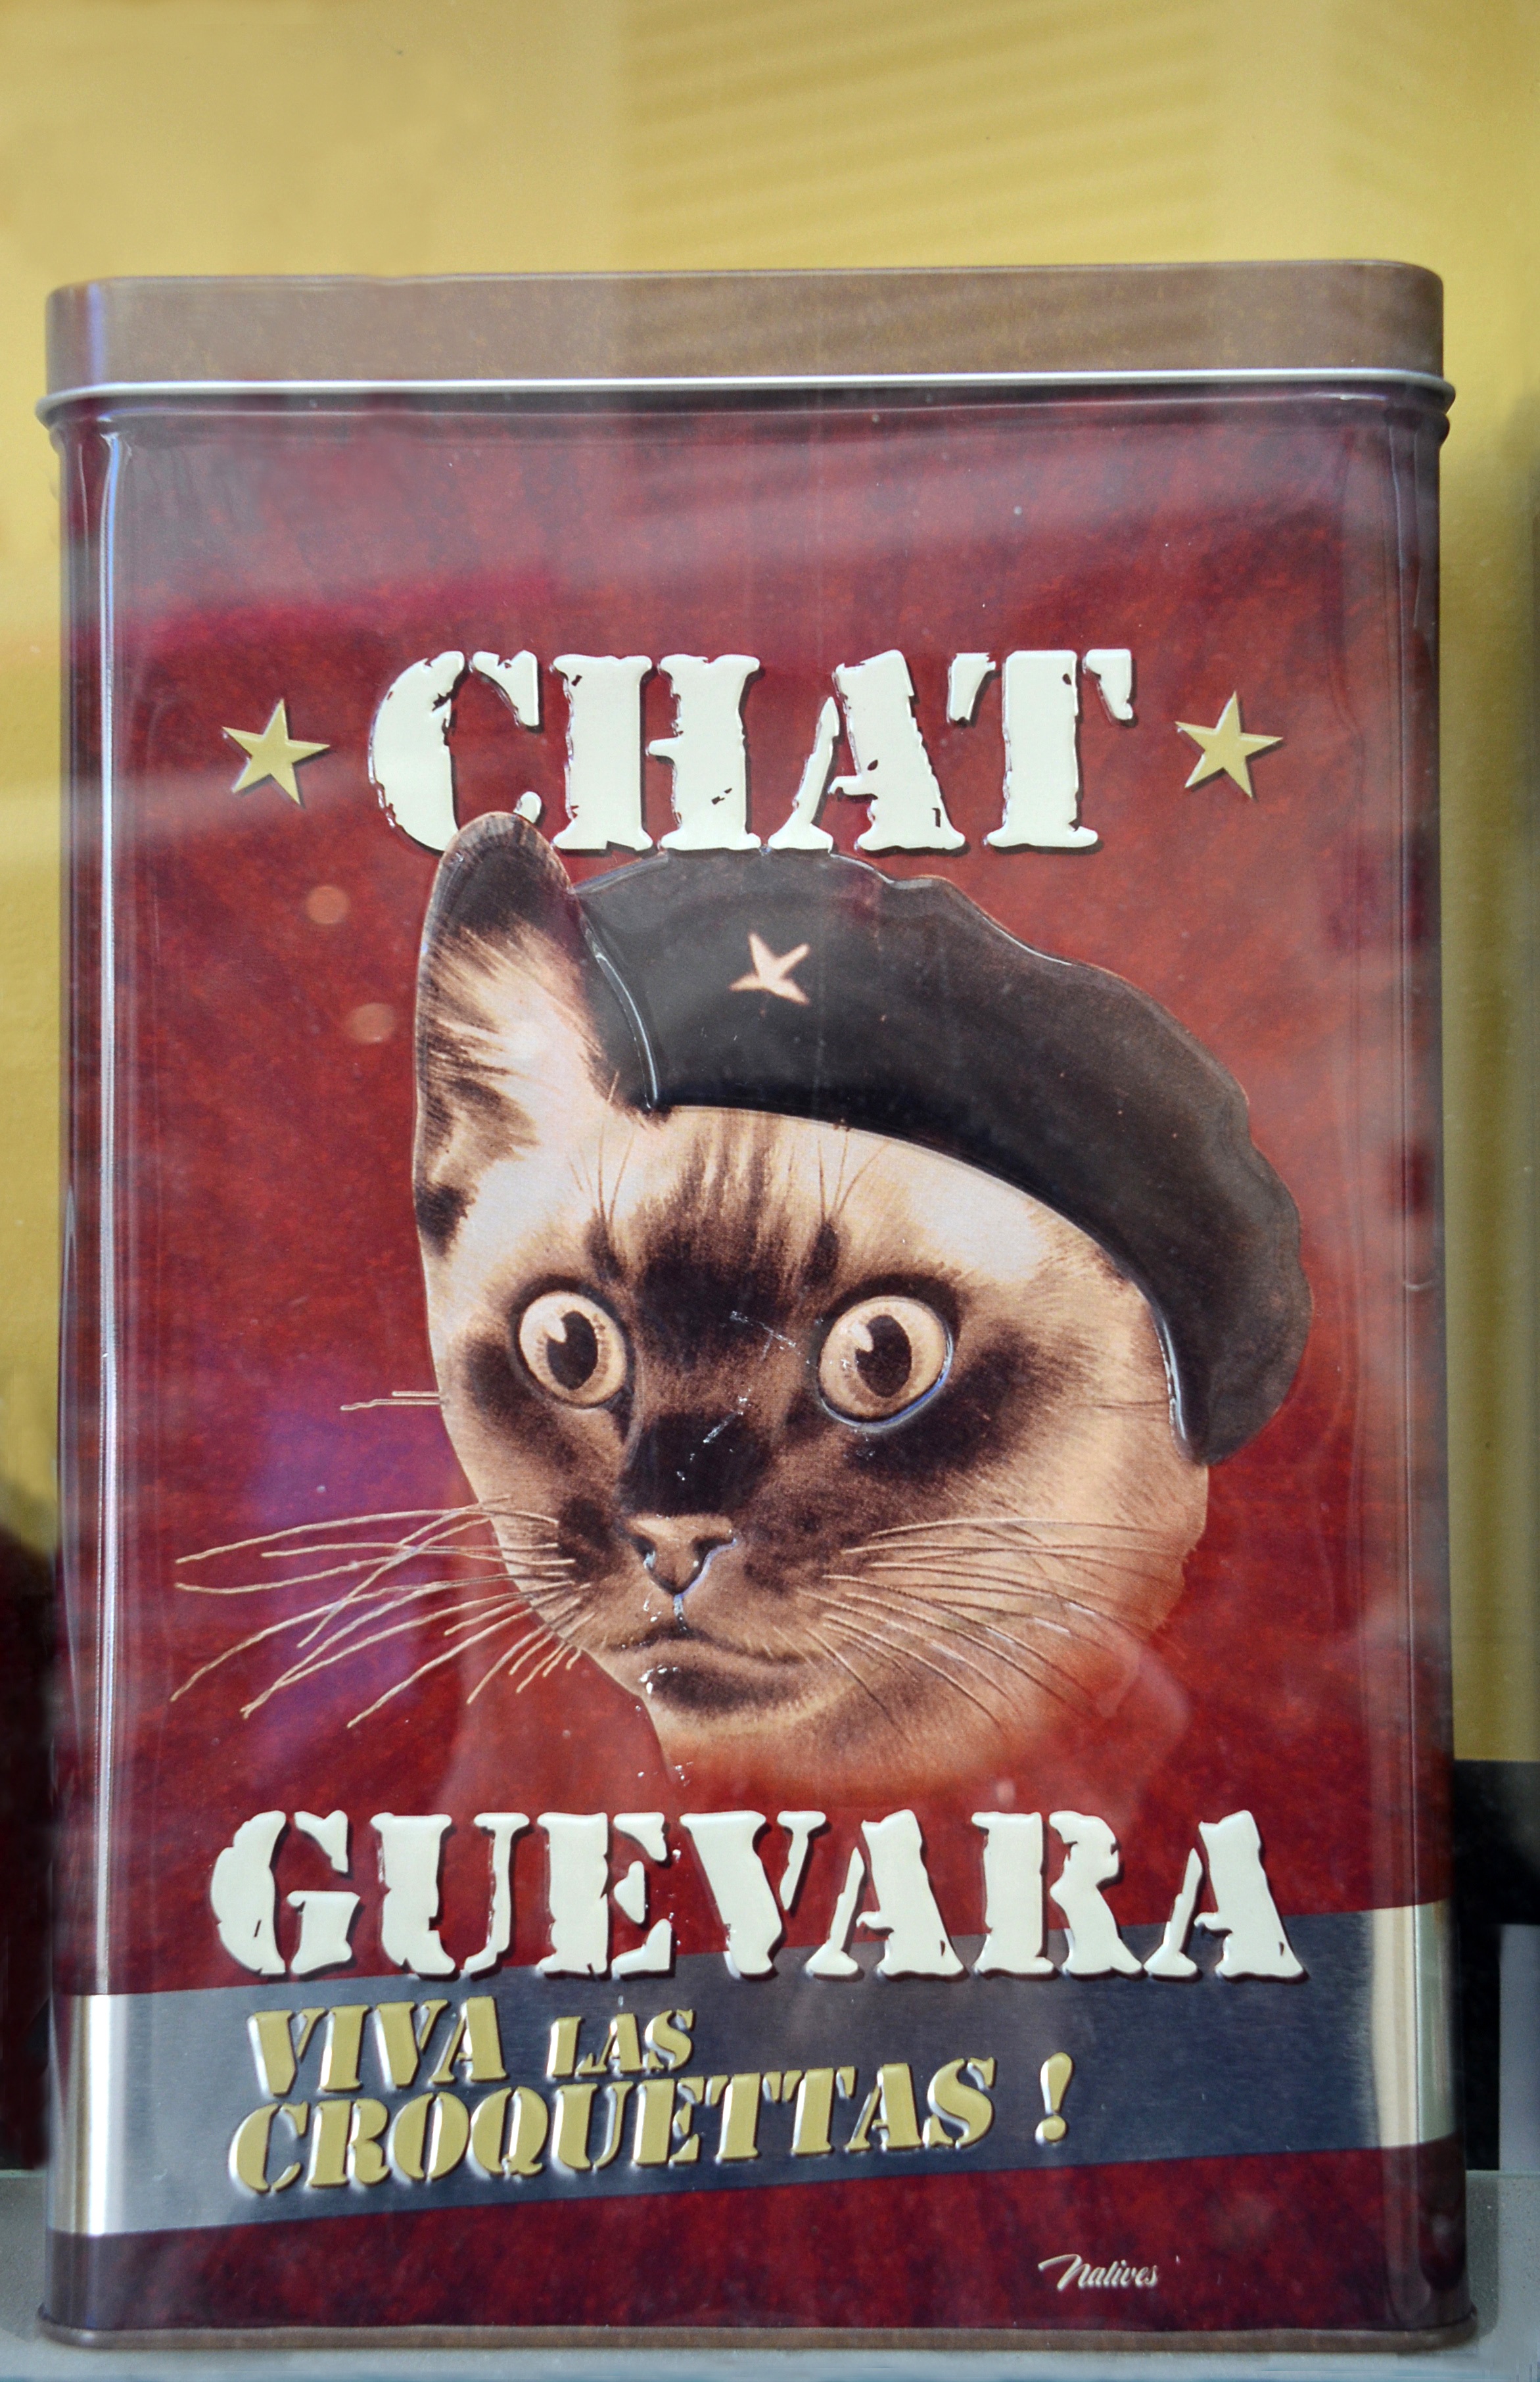
book, animal, advertising, box, art, humor, poster, cat head, album cover